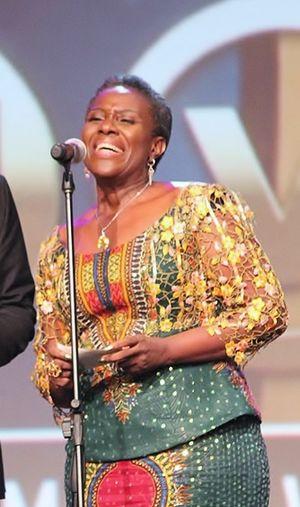
Joke Silva, née le 29 septembre 1961 à Lagos au Nigeria, est une actrice et une réalisatrice du cinéma Nollywood. Elle gagne le prix de la meilleure actrice, en 2006, au 2ᵉ Africa Movie Academy Awards et celui de la Meilleure actrice dans un second rôle, en 2008.